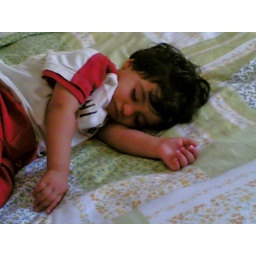
Always wear cute pajamas to bed cuz u never know who might be in ur dreams...!!!!